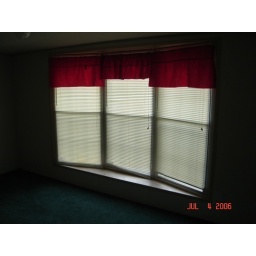
Bay window in the spare bedroom